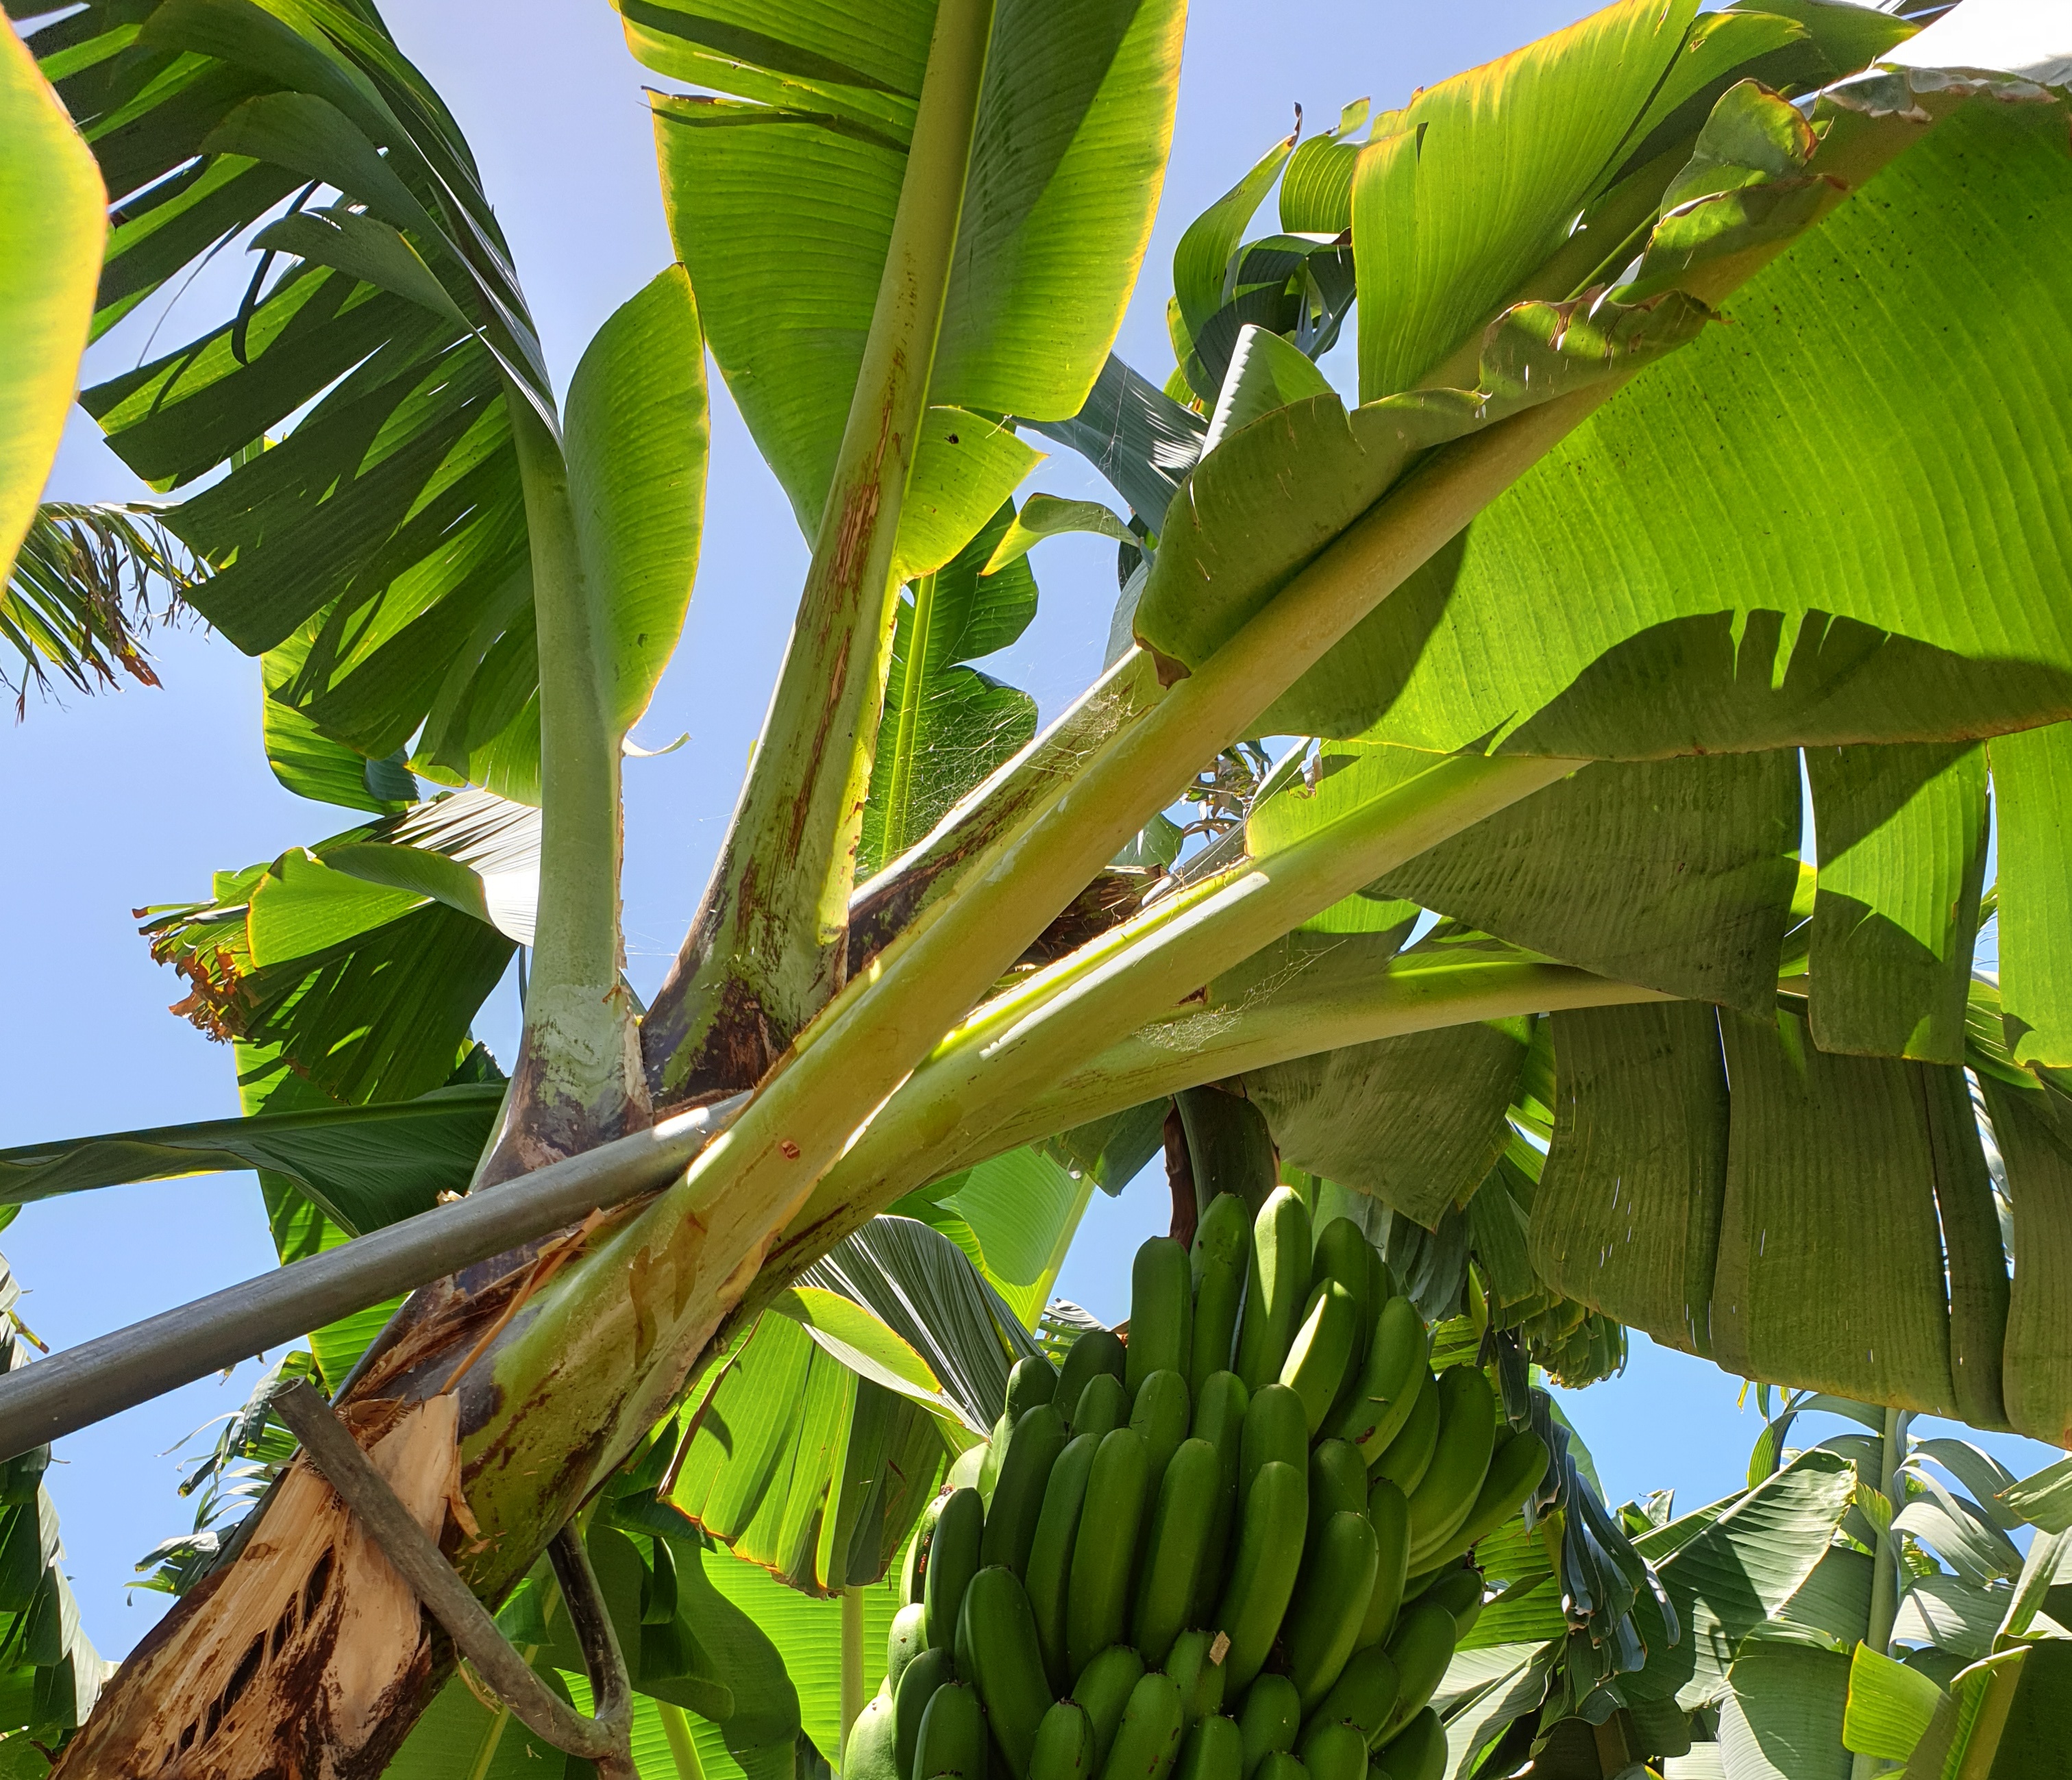
Label: Keep